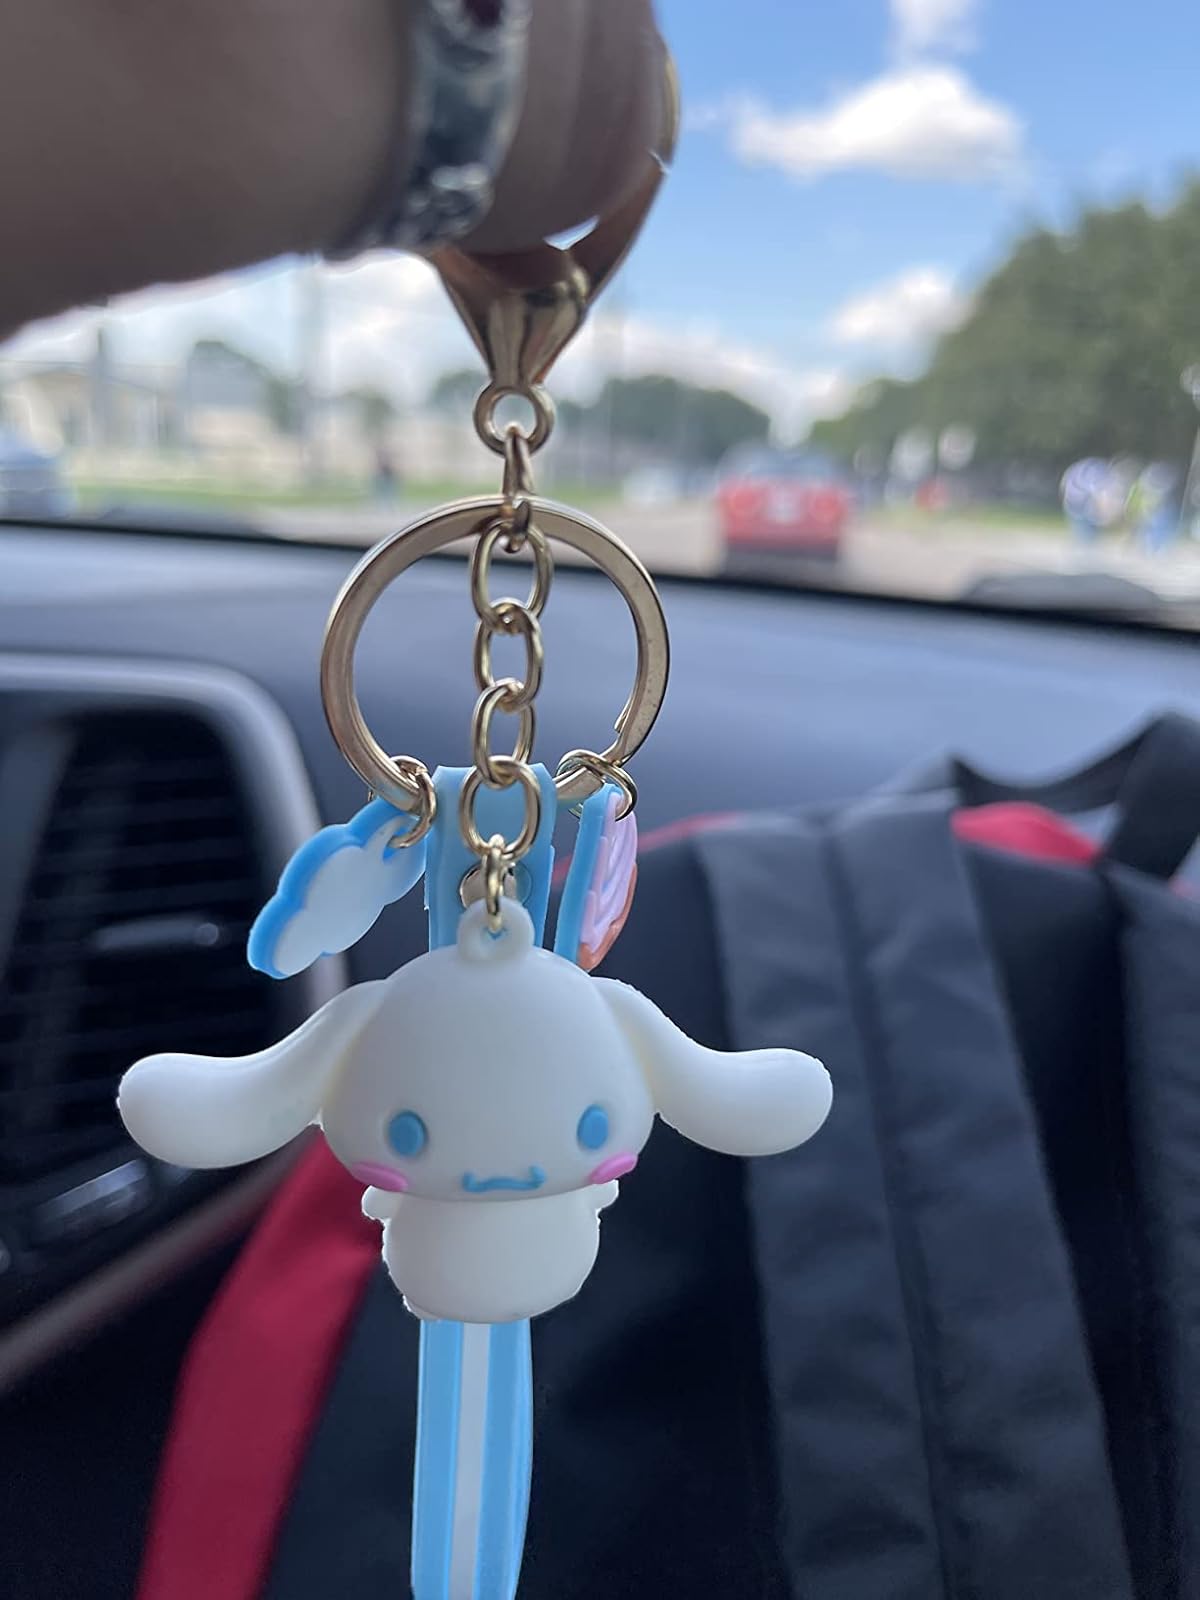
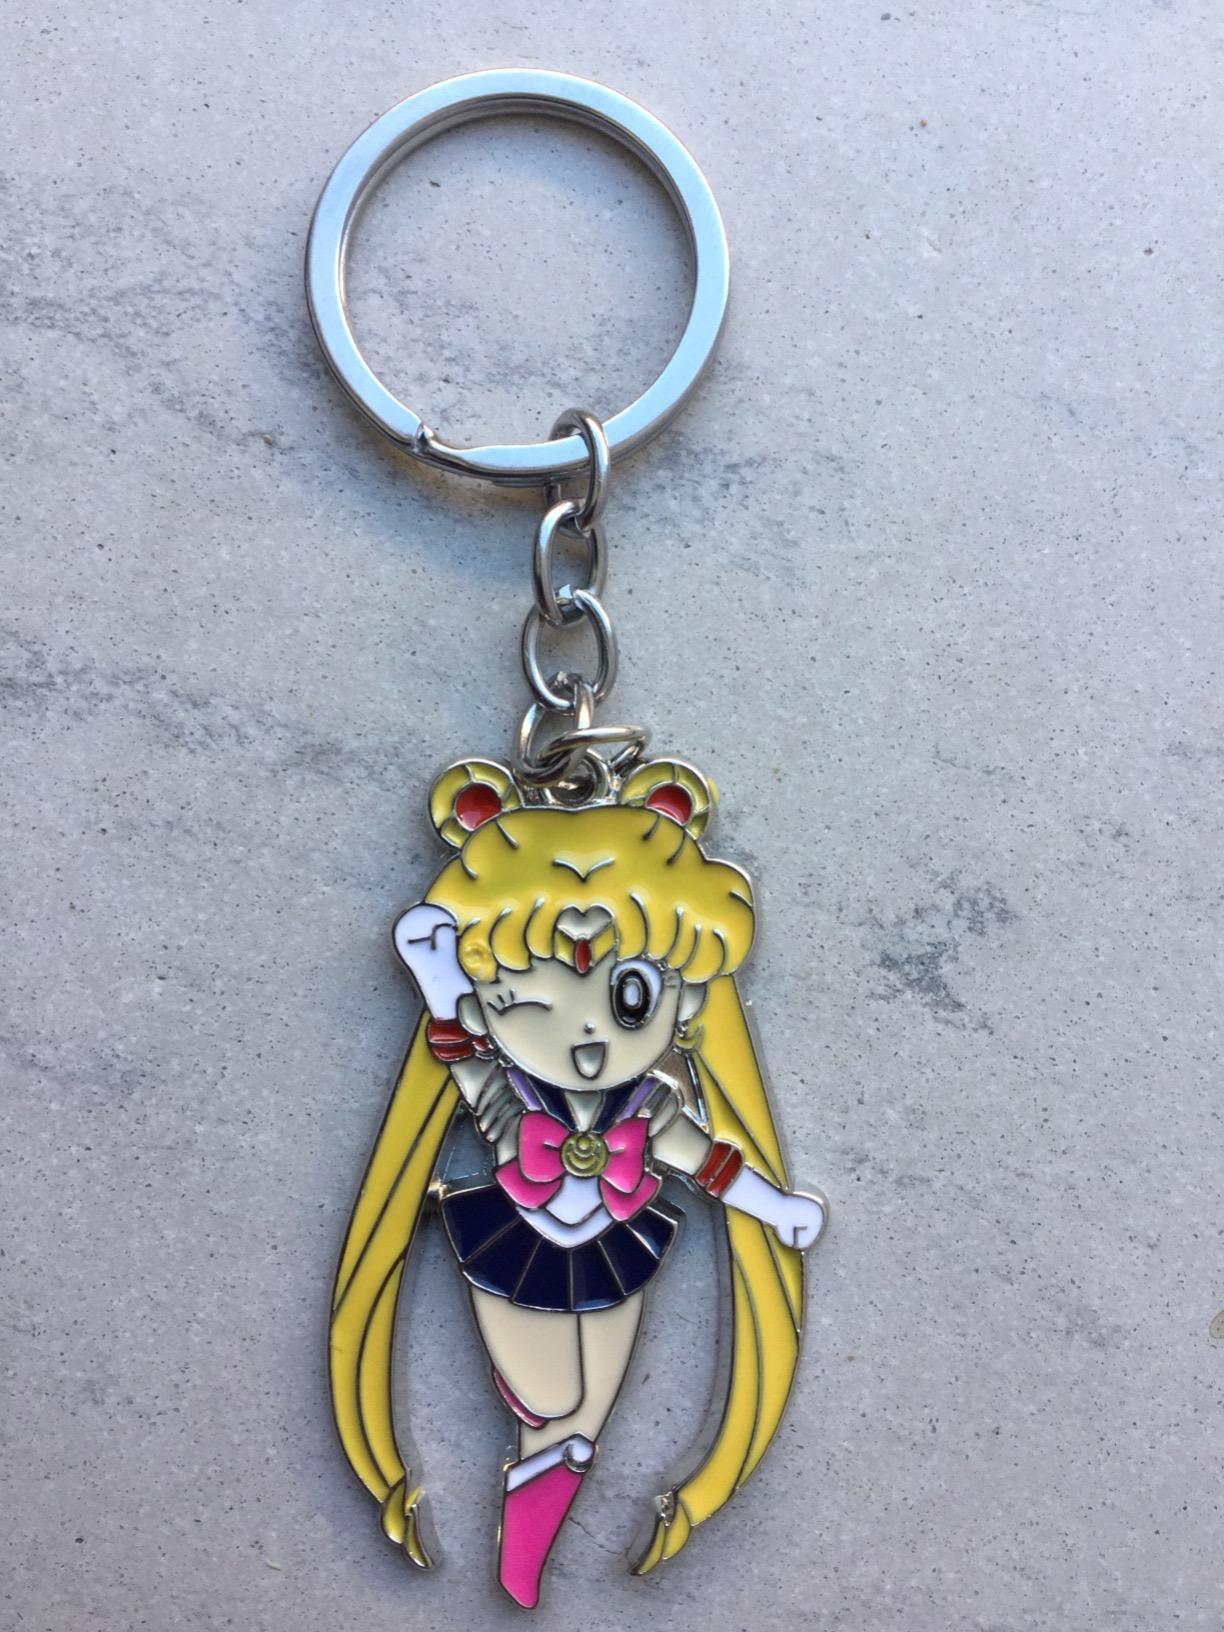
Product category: accessories_keychain
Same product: no